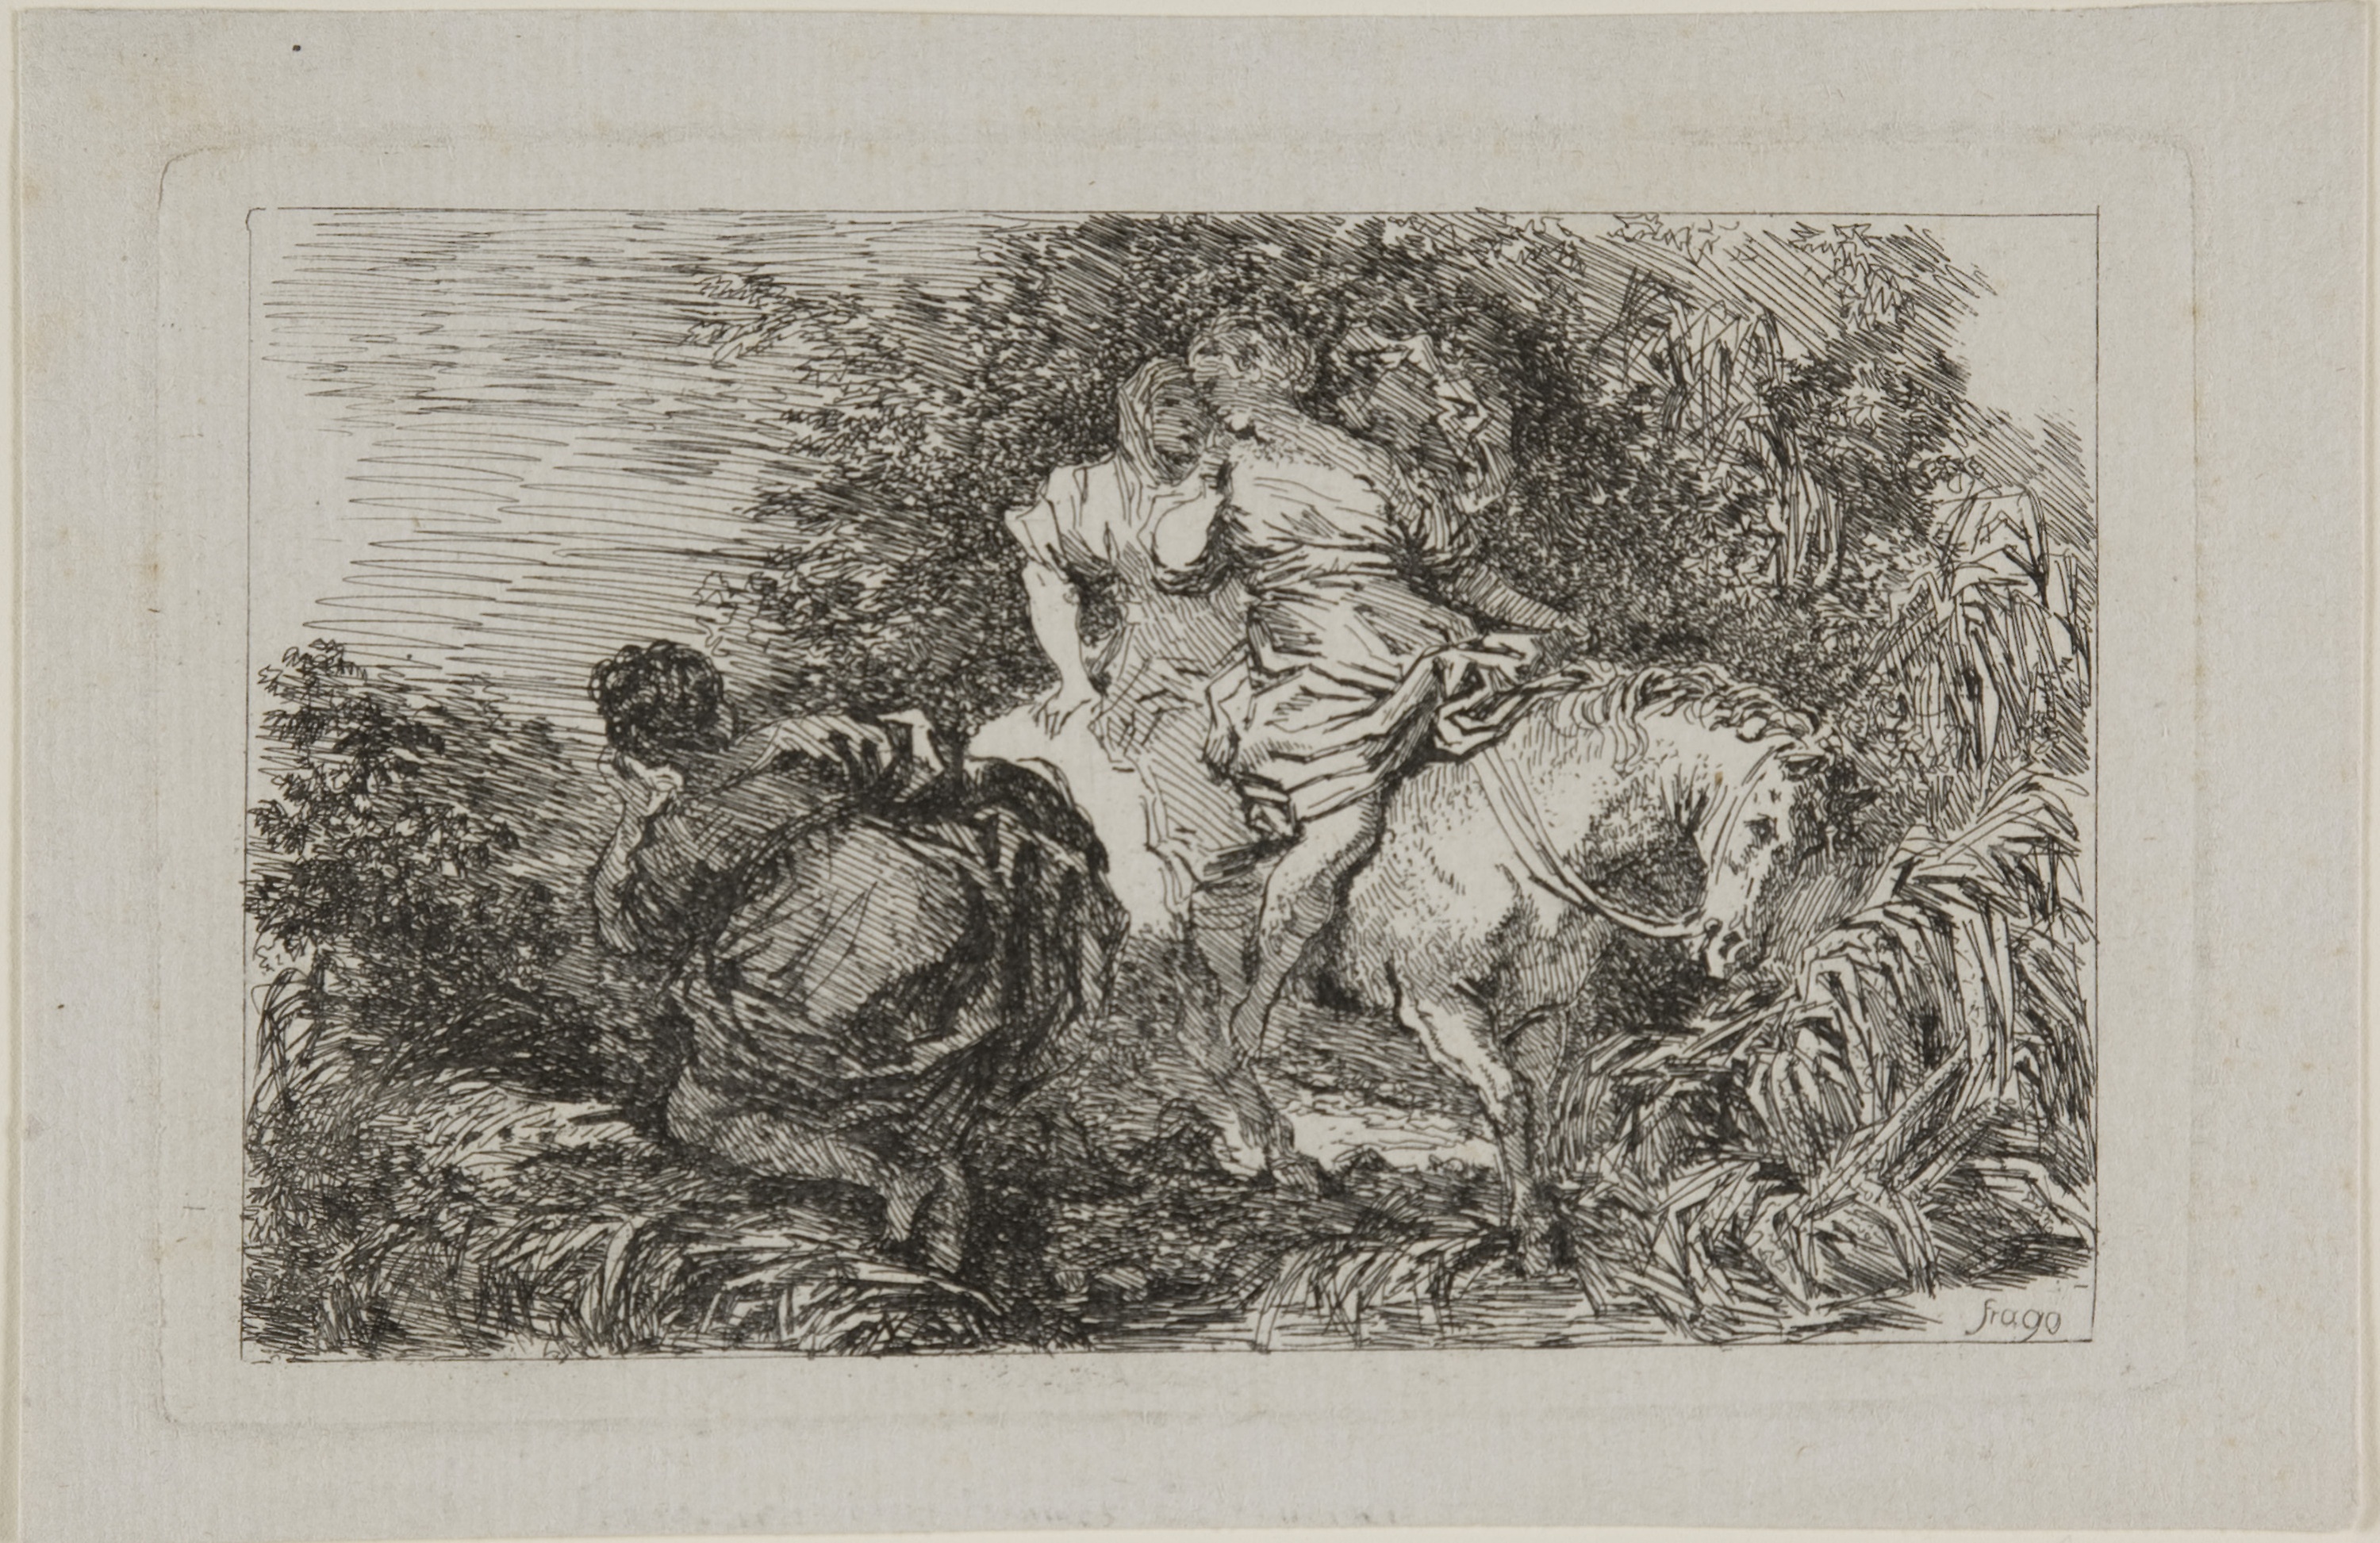
mammal, art, fauna, horse like mammal, drawing, black and white, history, visual arts, artwork, tree, illustration, printmaking, painting, portrait, carnivoran